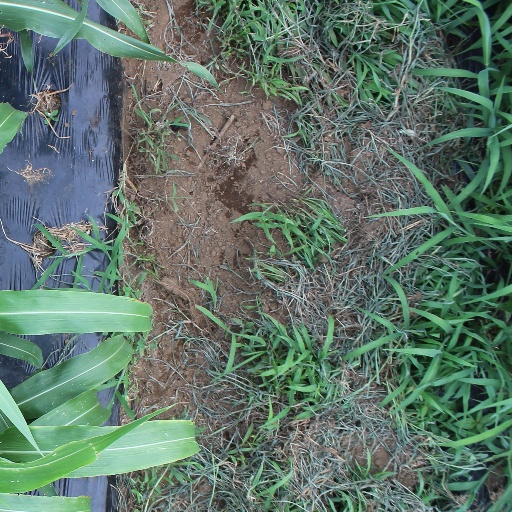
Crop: sorghum